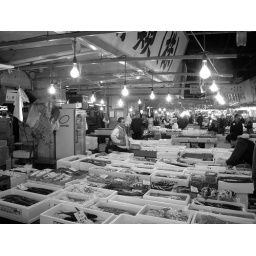
Tsukiji fish market in the morning.